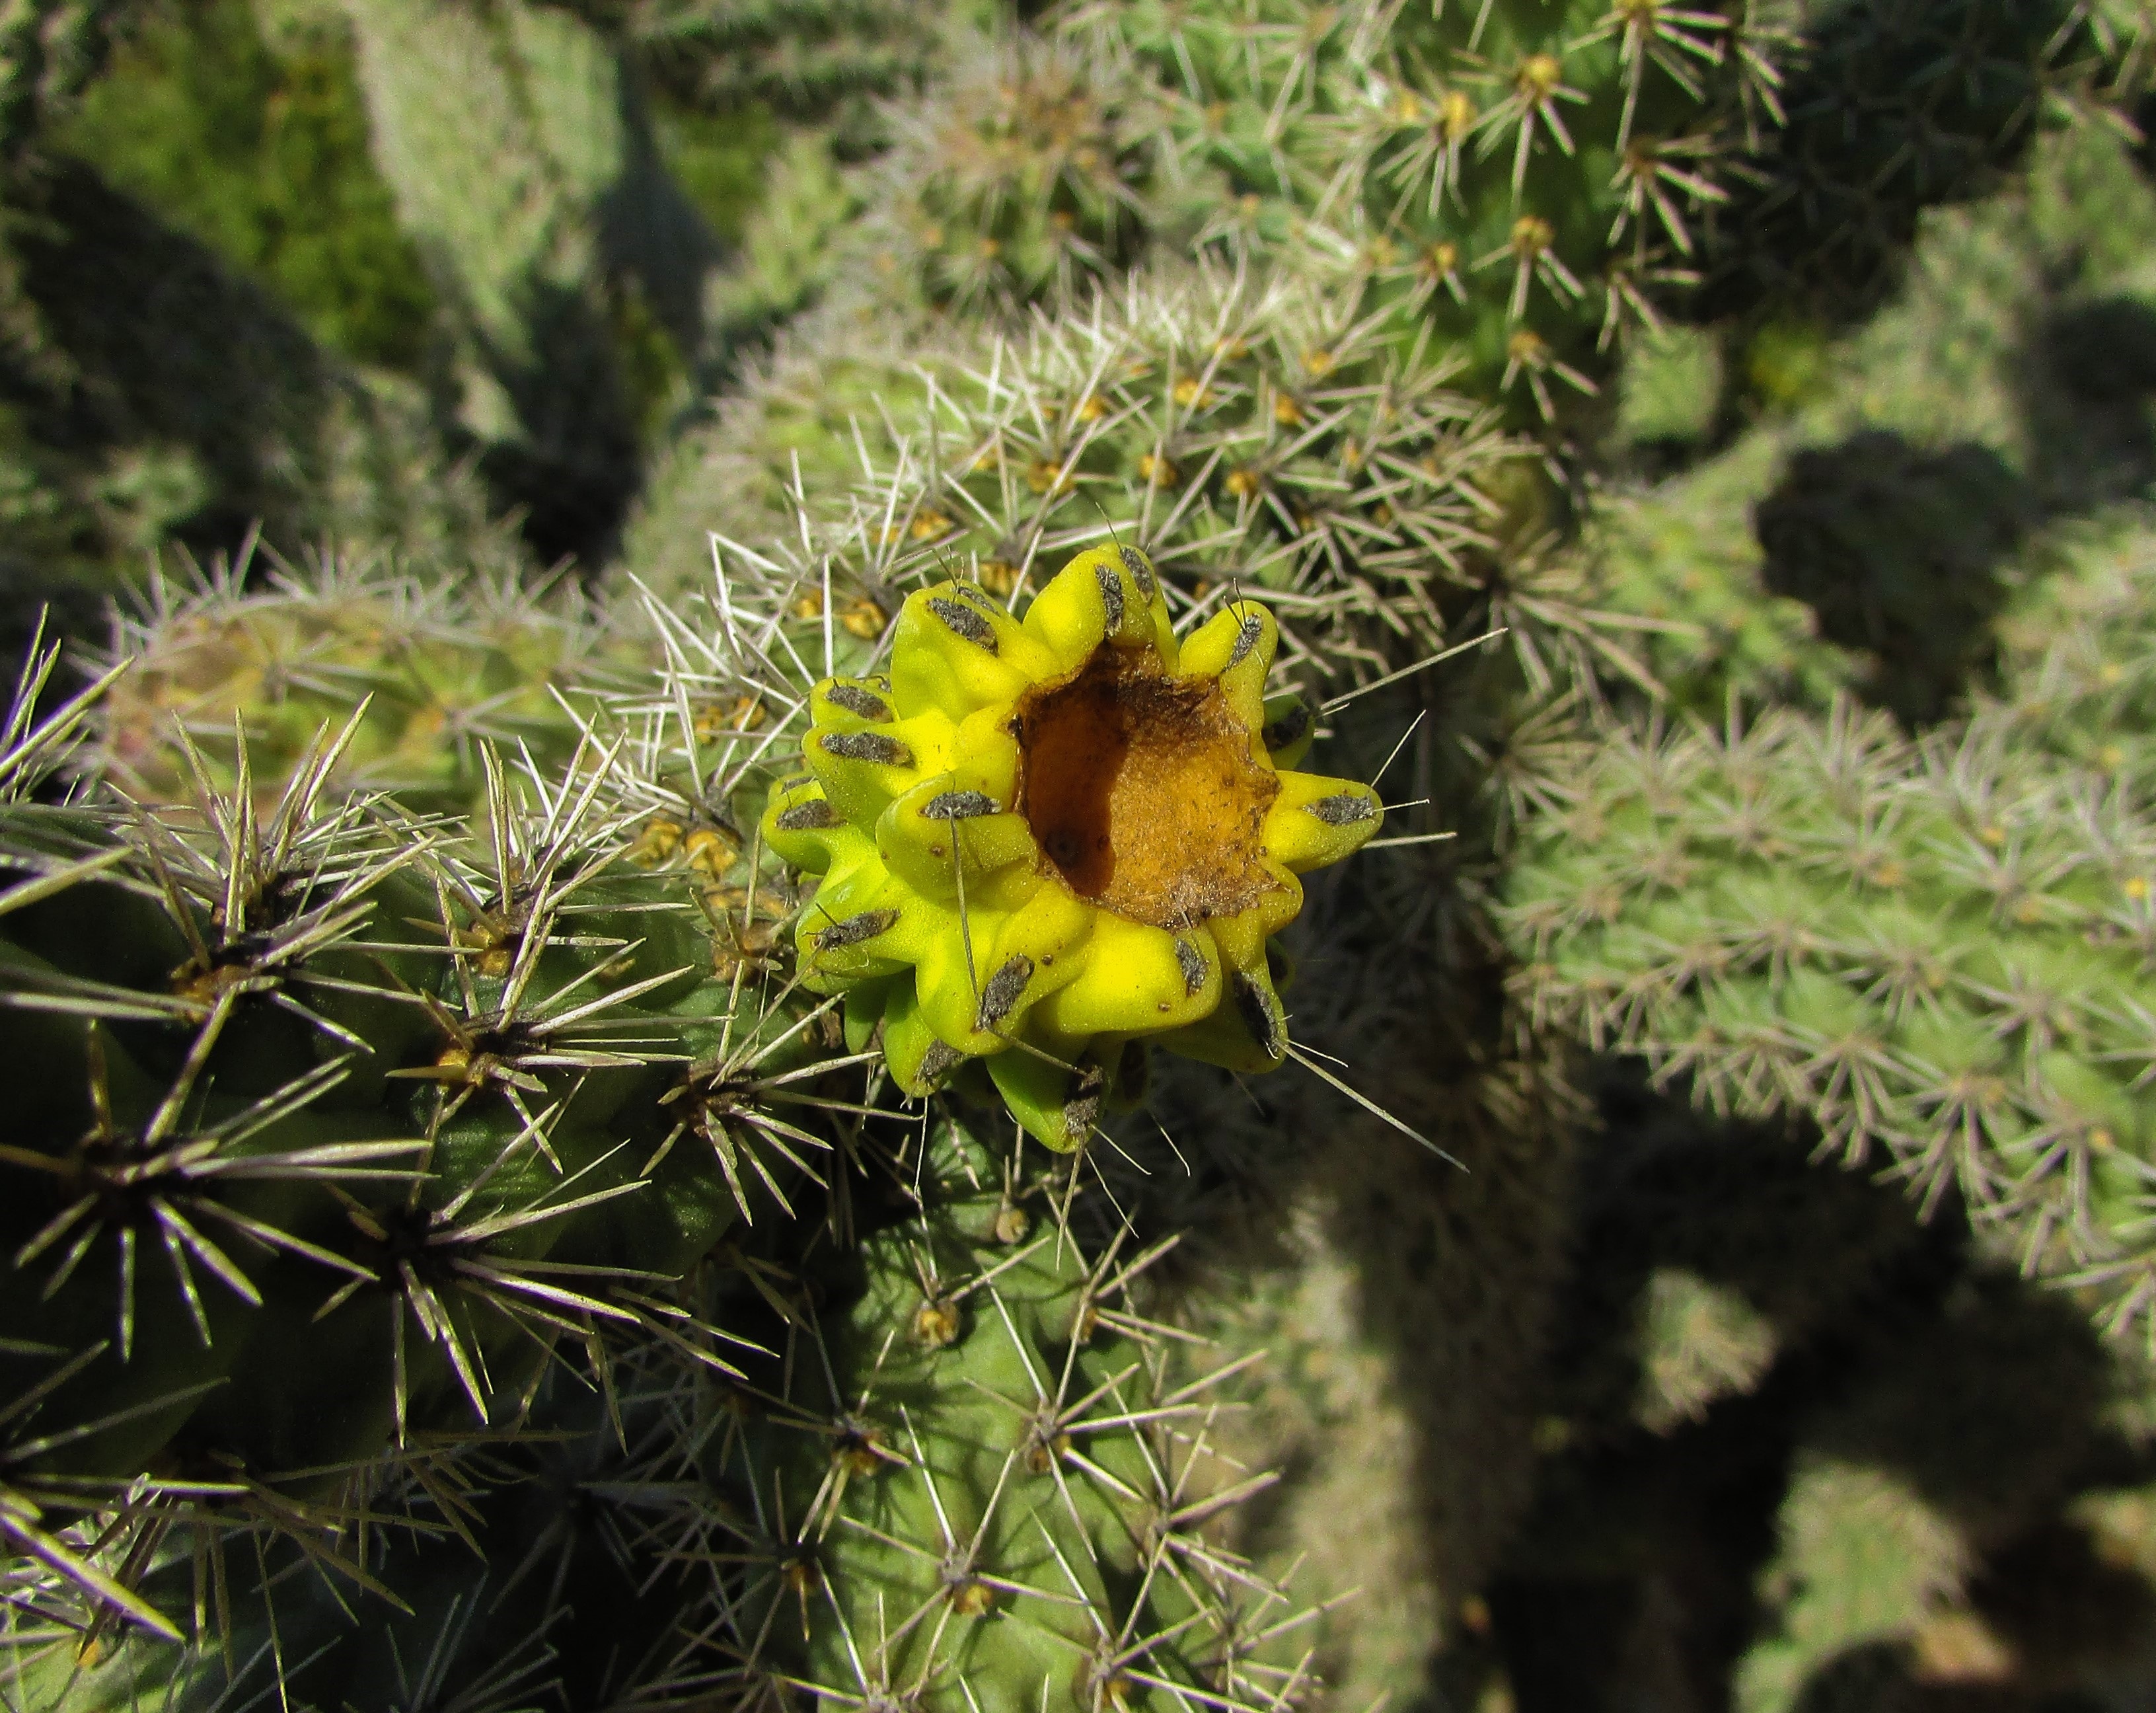
nature, cactus, sharp, plant, flower, green, produce, botany, flora, fauna, wildflower, thorns, cyprus, ayia napa, flowering plant, prickly pear, cactus park, land plant, thorns spines and prickles